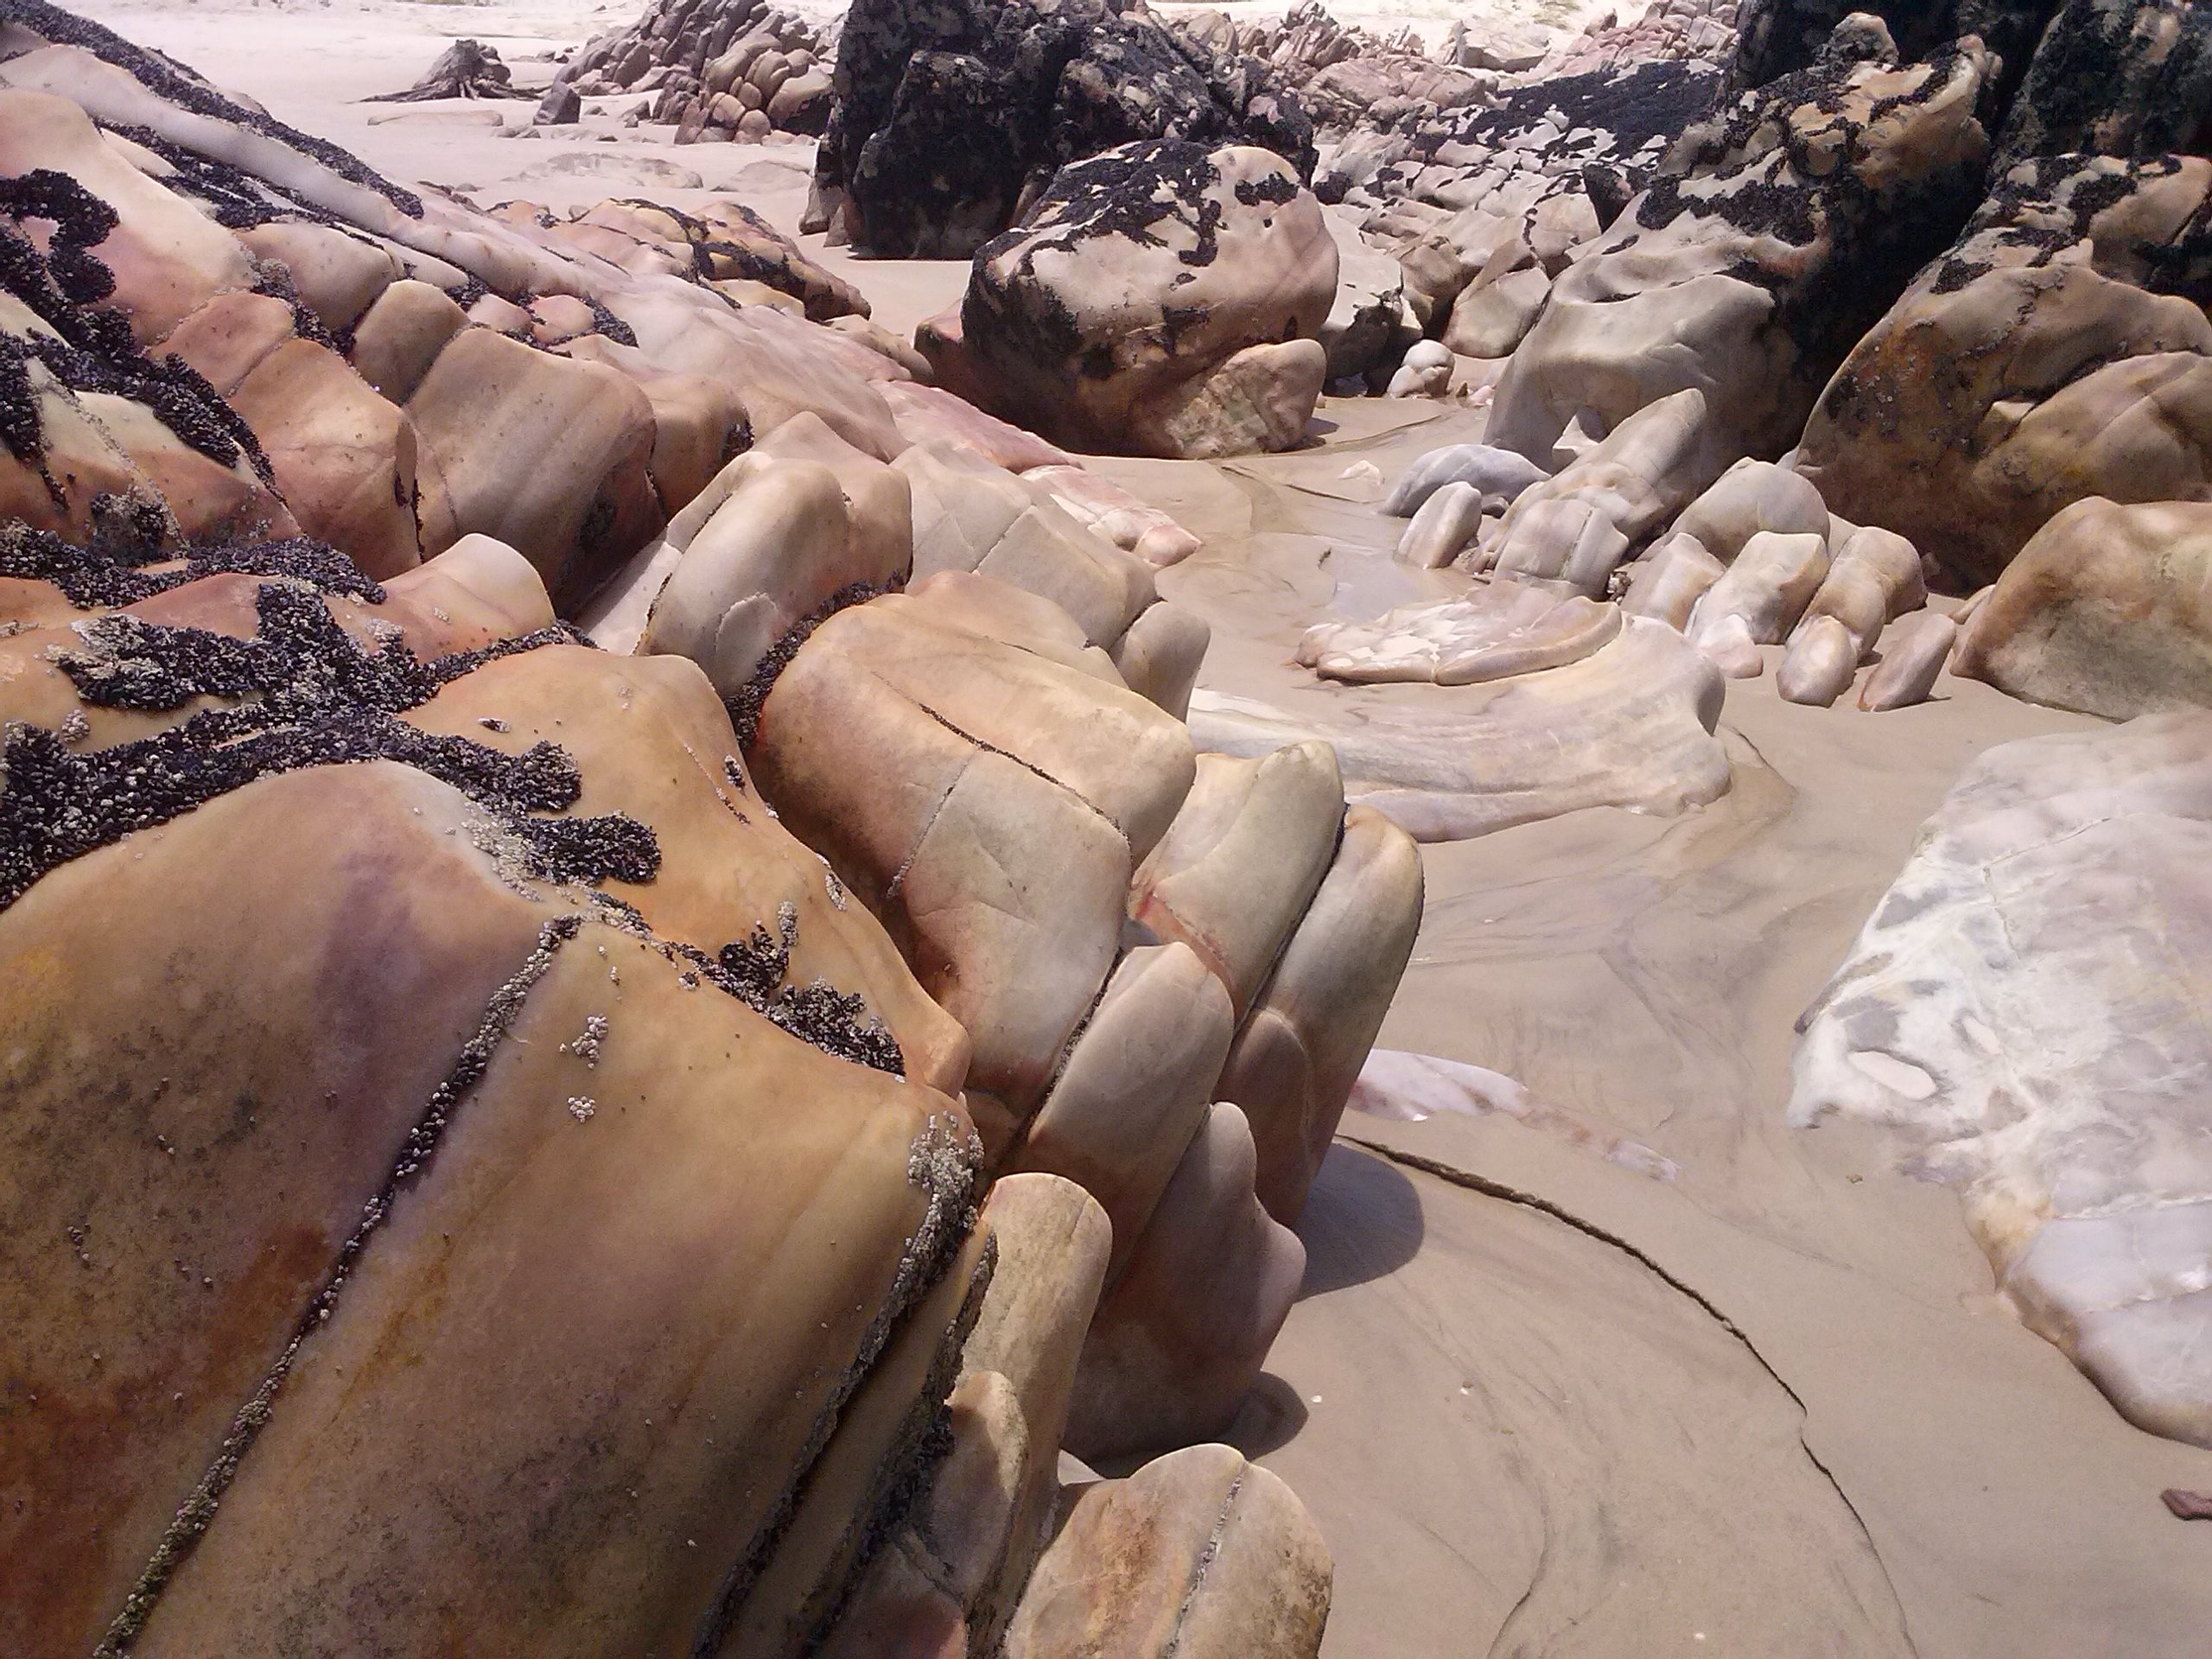
beach, sand, rock, formation, material, stones, geology, boulder, wadi